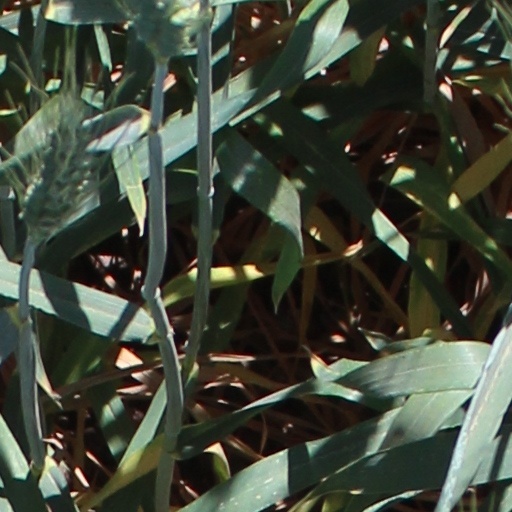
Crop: wheat